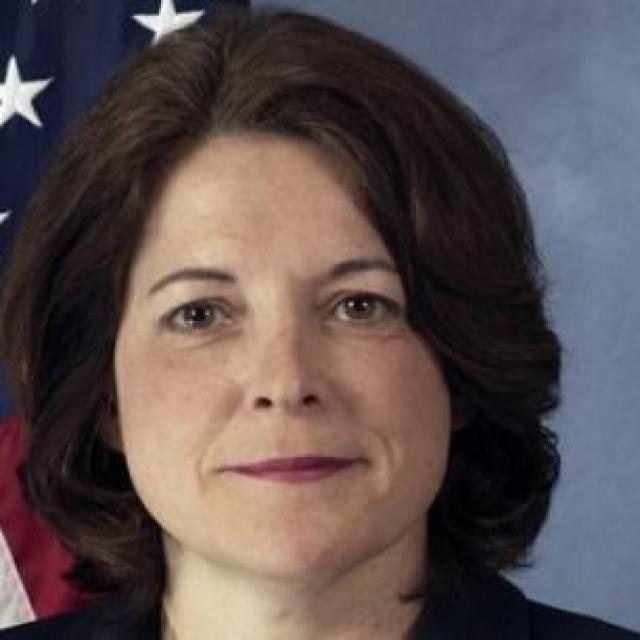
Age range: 45-64